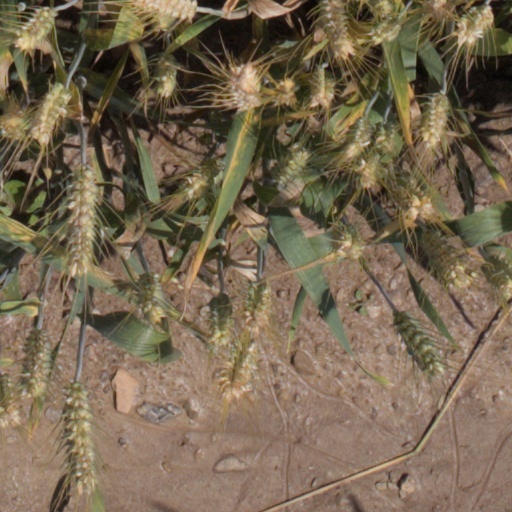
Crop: wheat